Nic Knudtzon

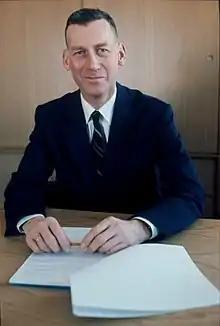
Knudtzon in 1974

Nicolay Heinrich Knudtzon (19 March 1922 – 7 February 2013) was a Norwegian telecommunications engineer.